Tohru Honda

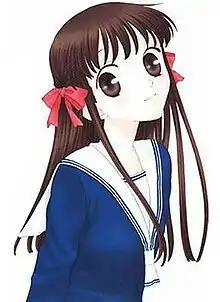
Tohru Honda, illustrated by Natsuki Takaya

is a fictional character and the main protagonist in the manga and anime series "Fruits Basket" by Natsuki Takaya. She is noted for her cheerful optimism, altruistic nature, and great sympathy for others. Takaya created her with an unusual perspective on the world, to balance her empathy.